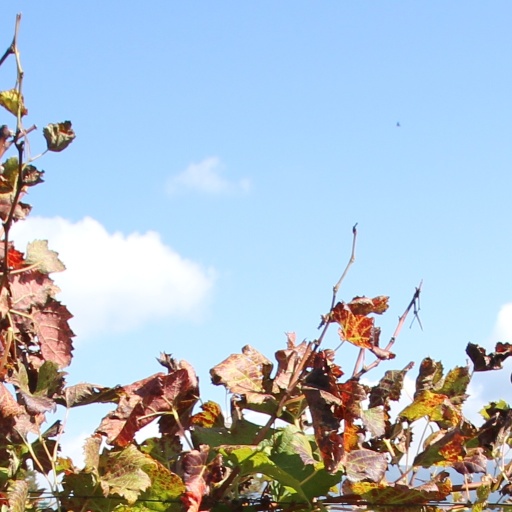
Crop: grape